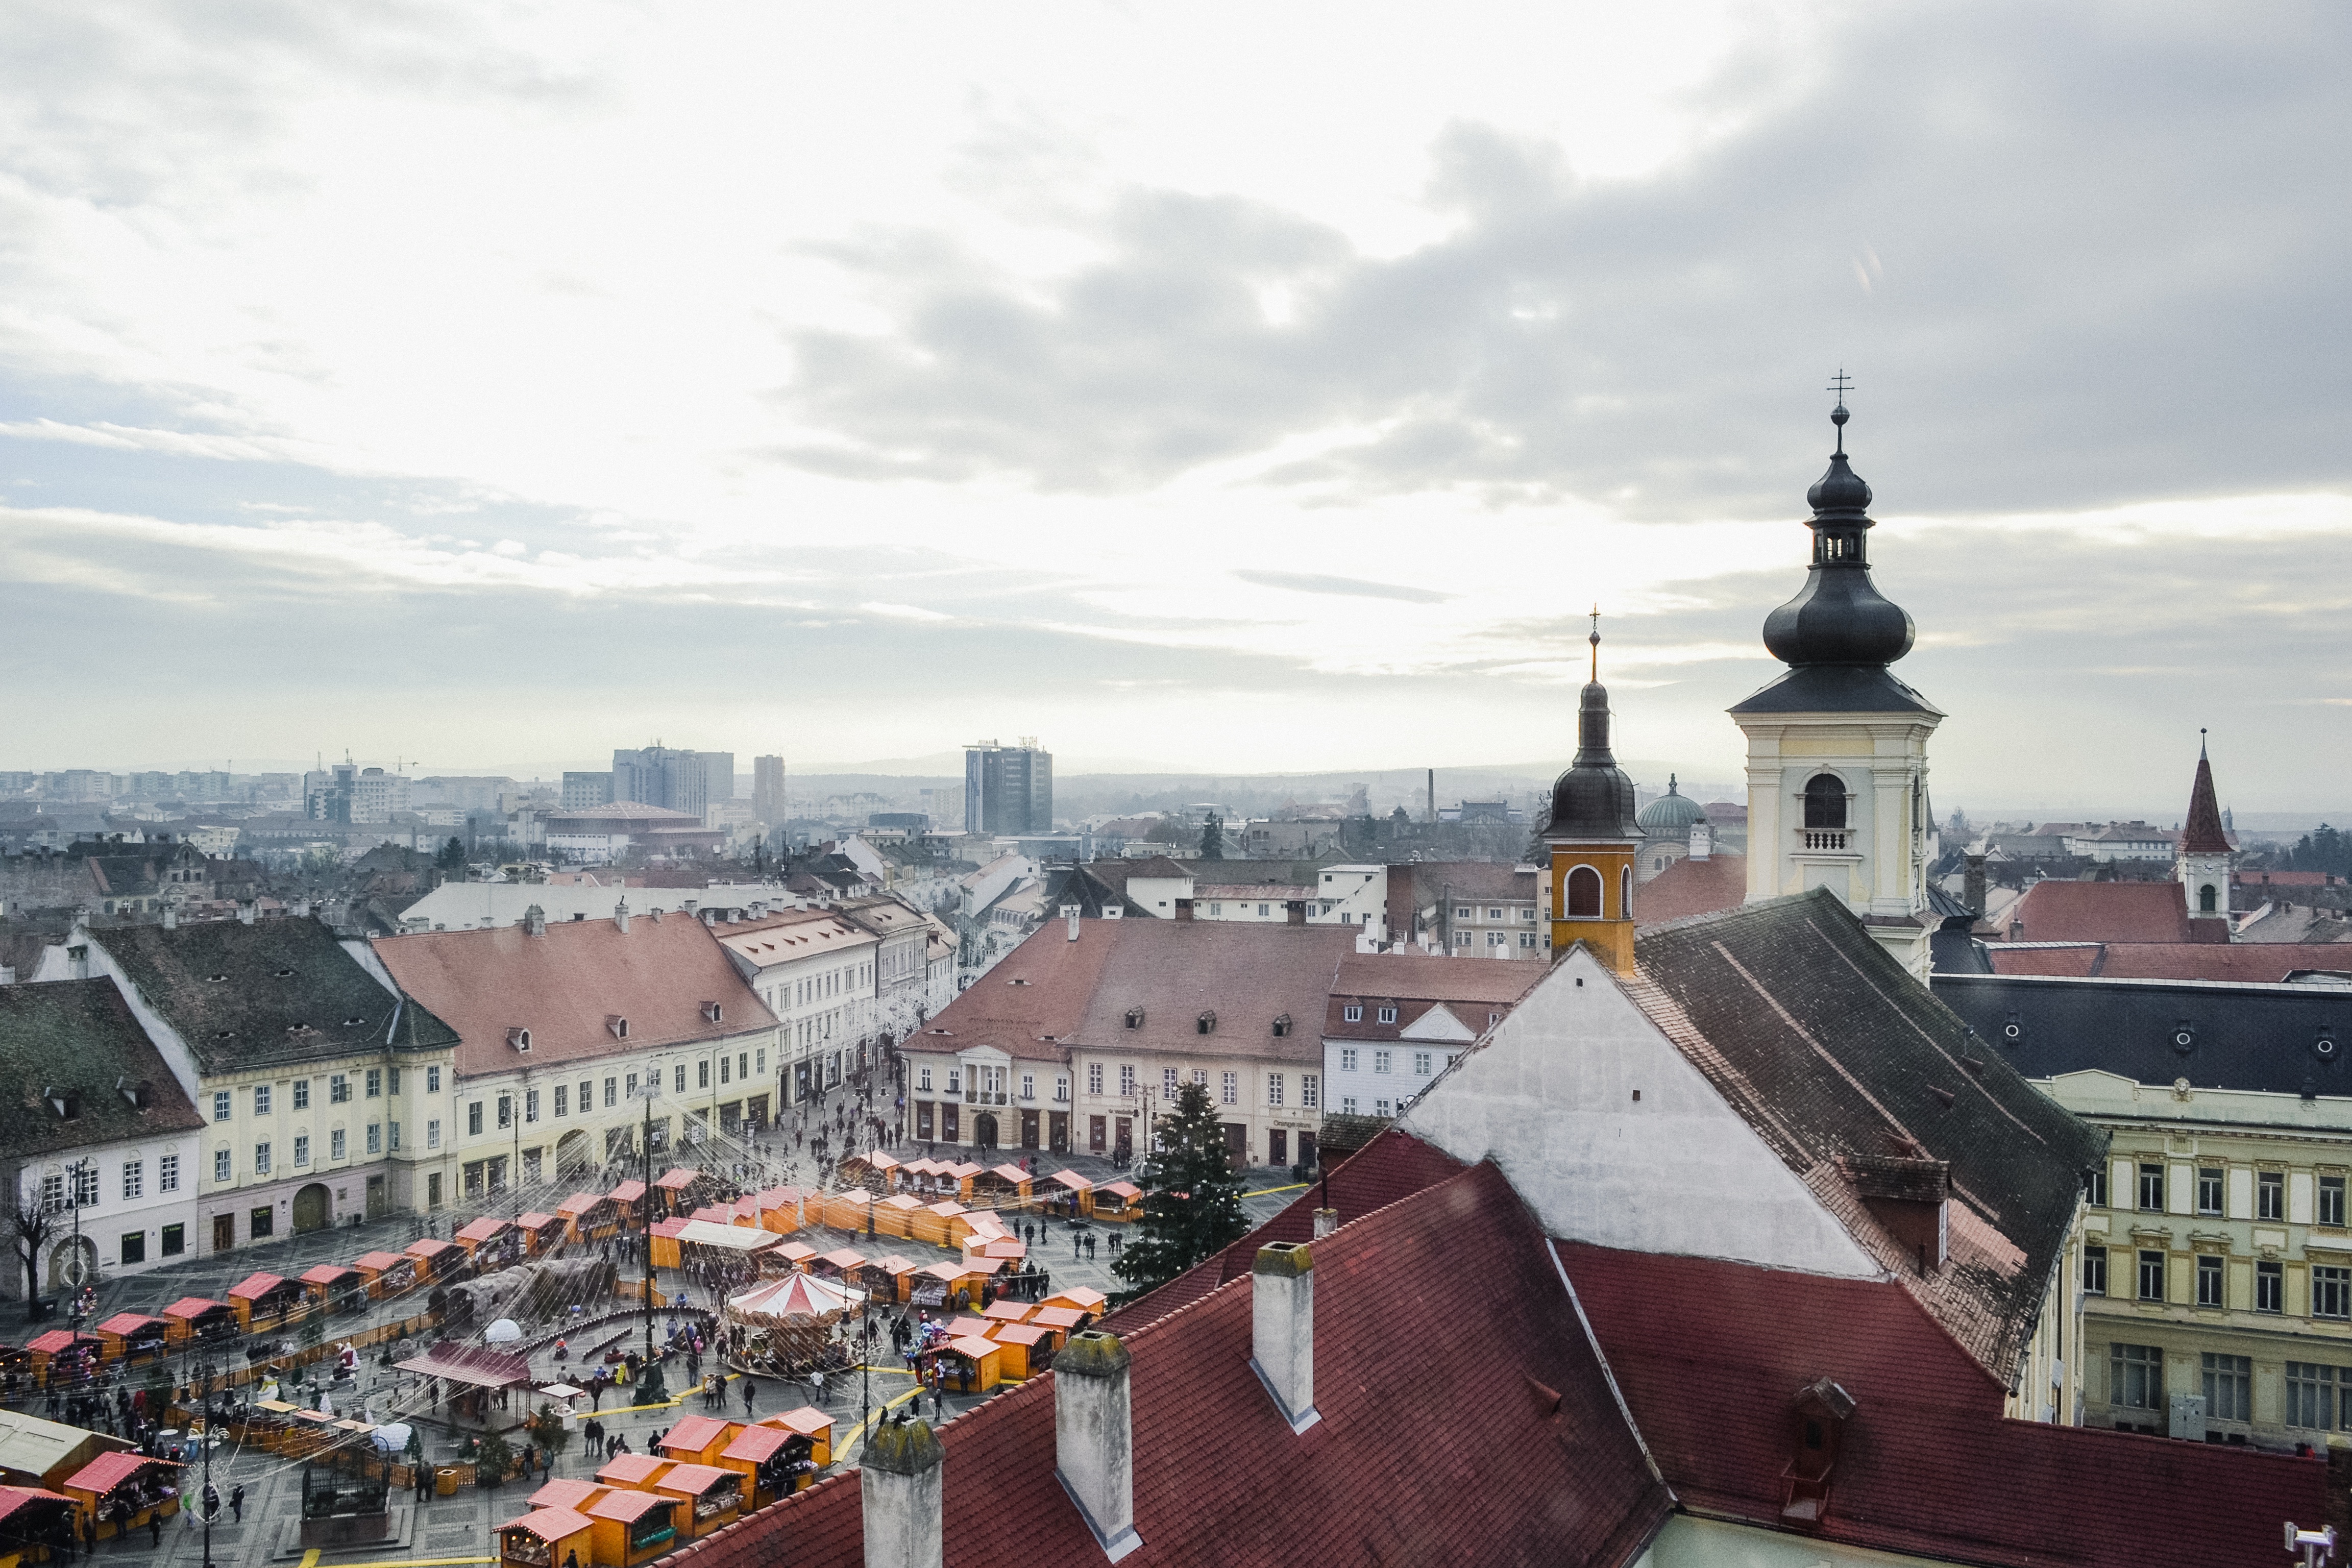
town, building, city, cityscape, tower, landmark, cathedral, place of worship, human settlement